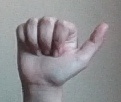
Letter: dhad